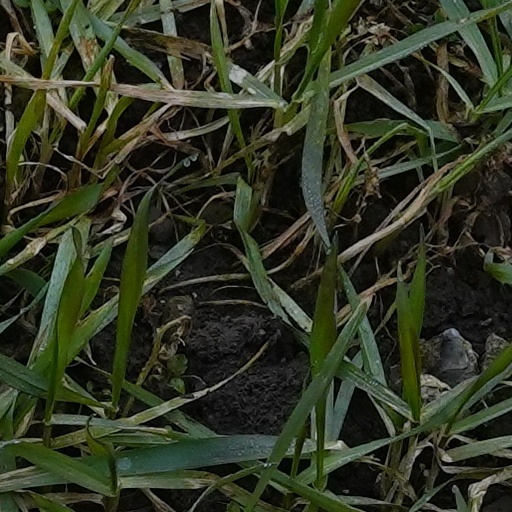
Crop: wheat